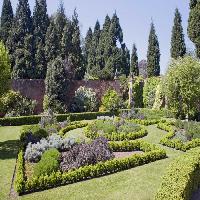
Weather: sun or clear